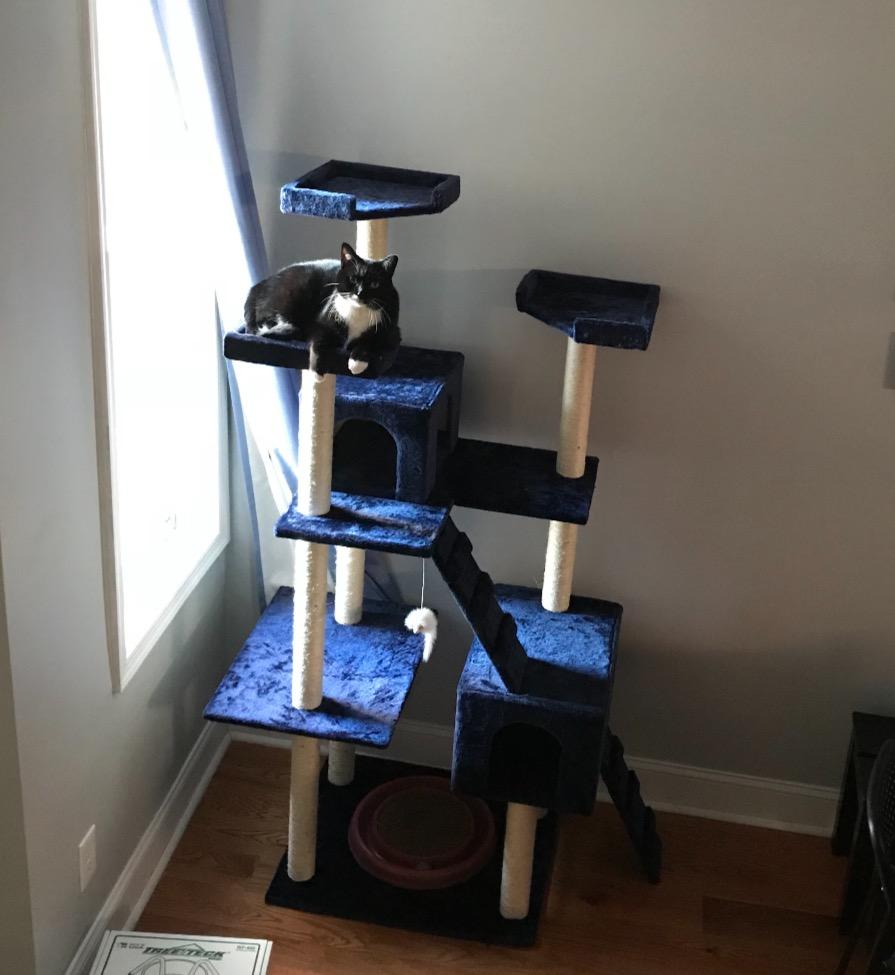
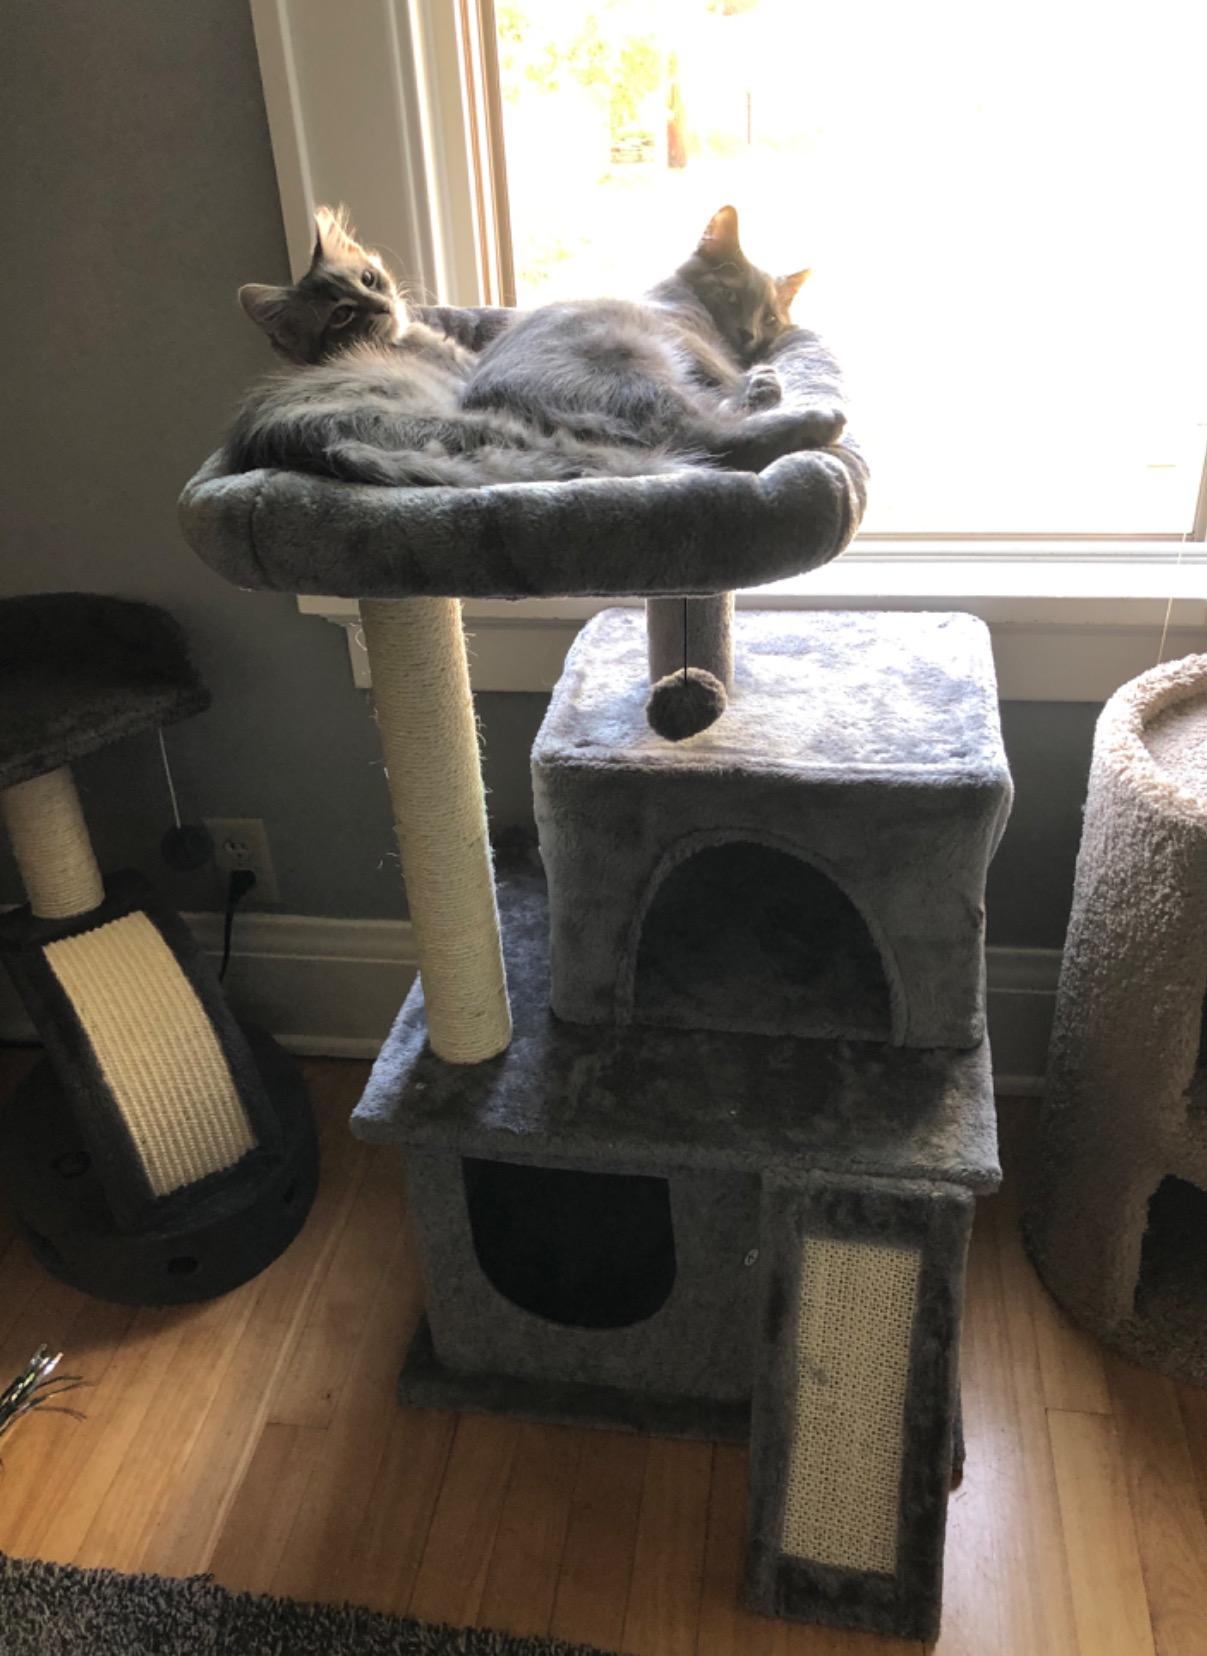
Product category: items_cat tree
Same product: no